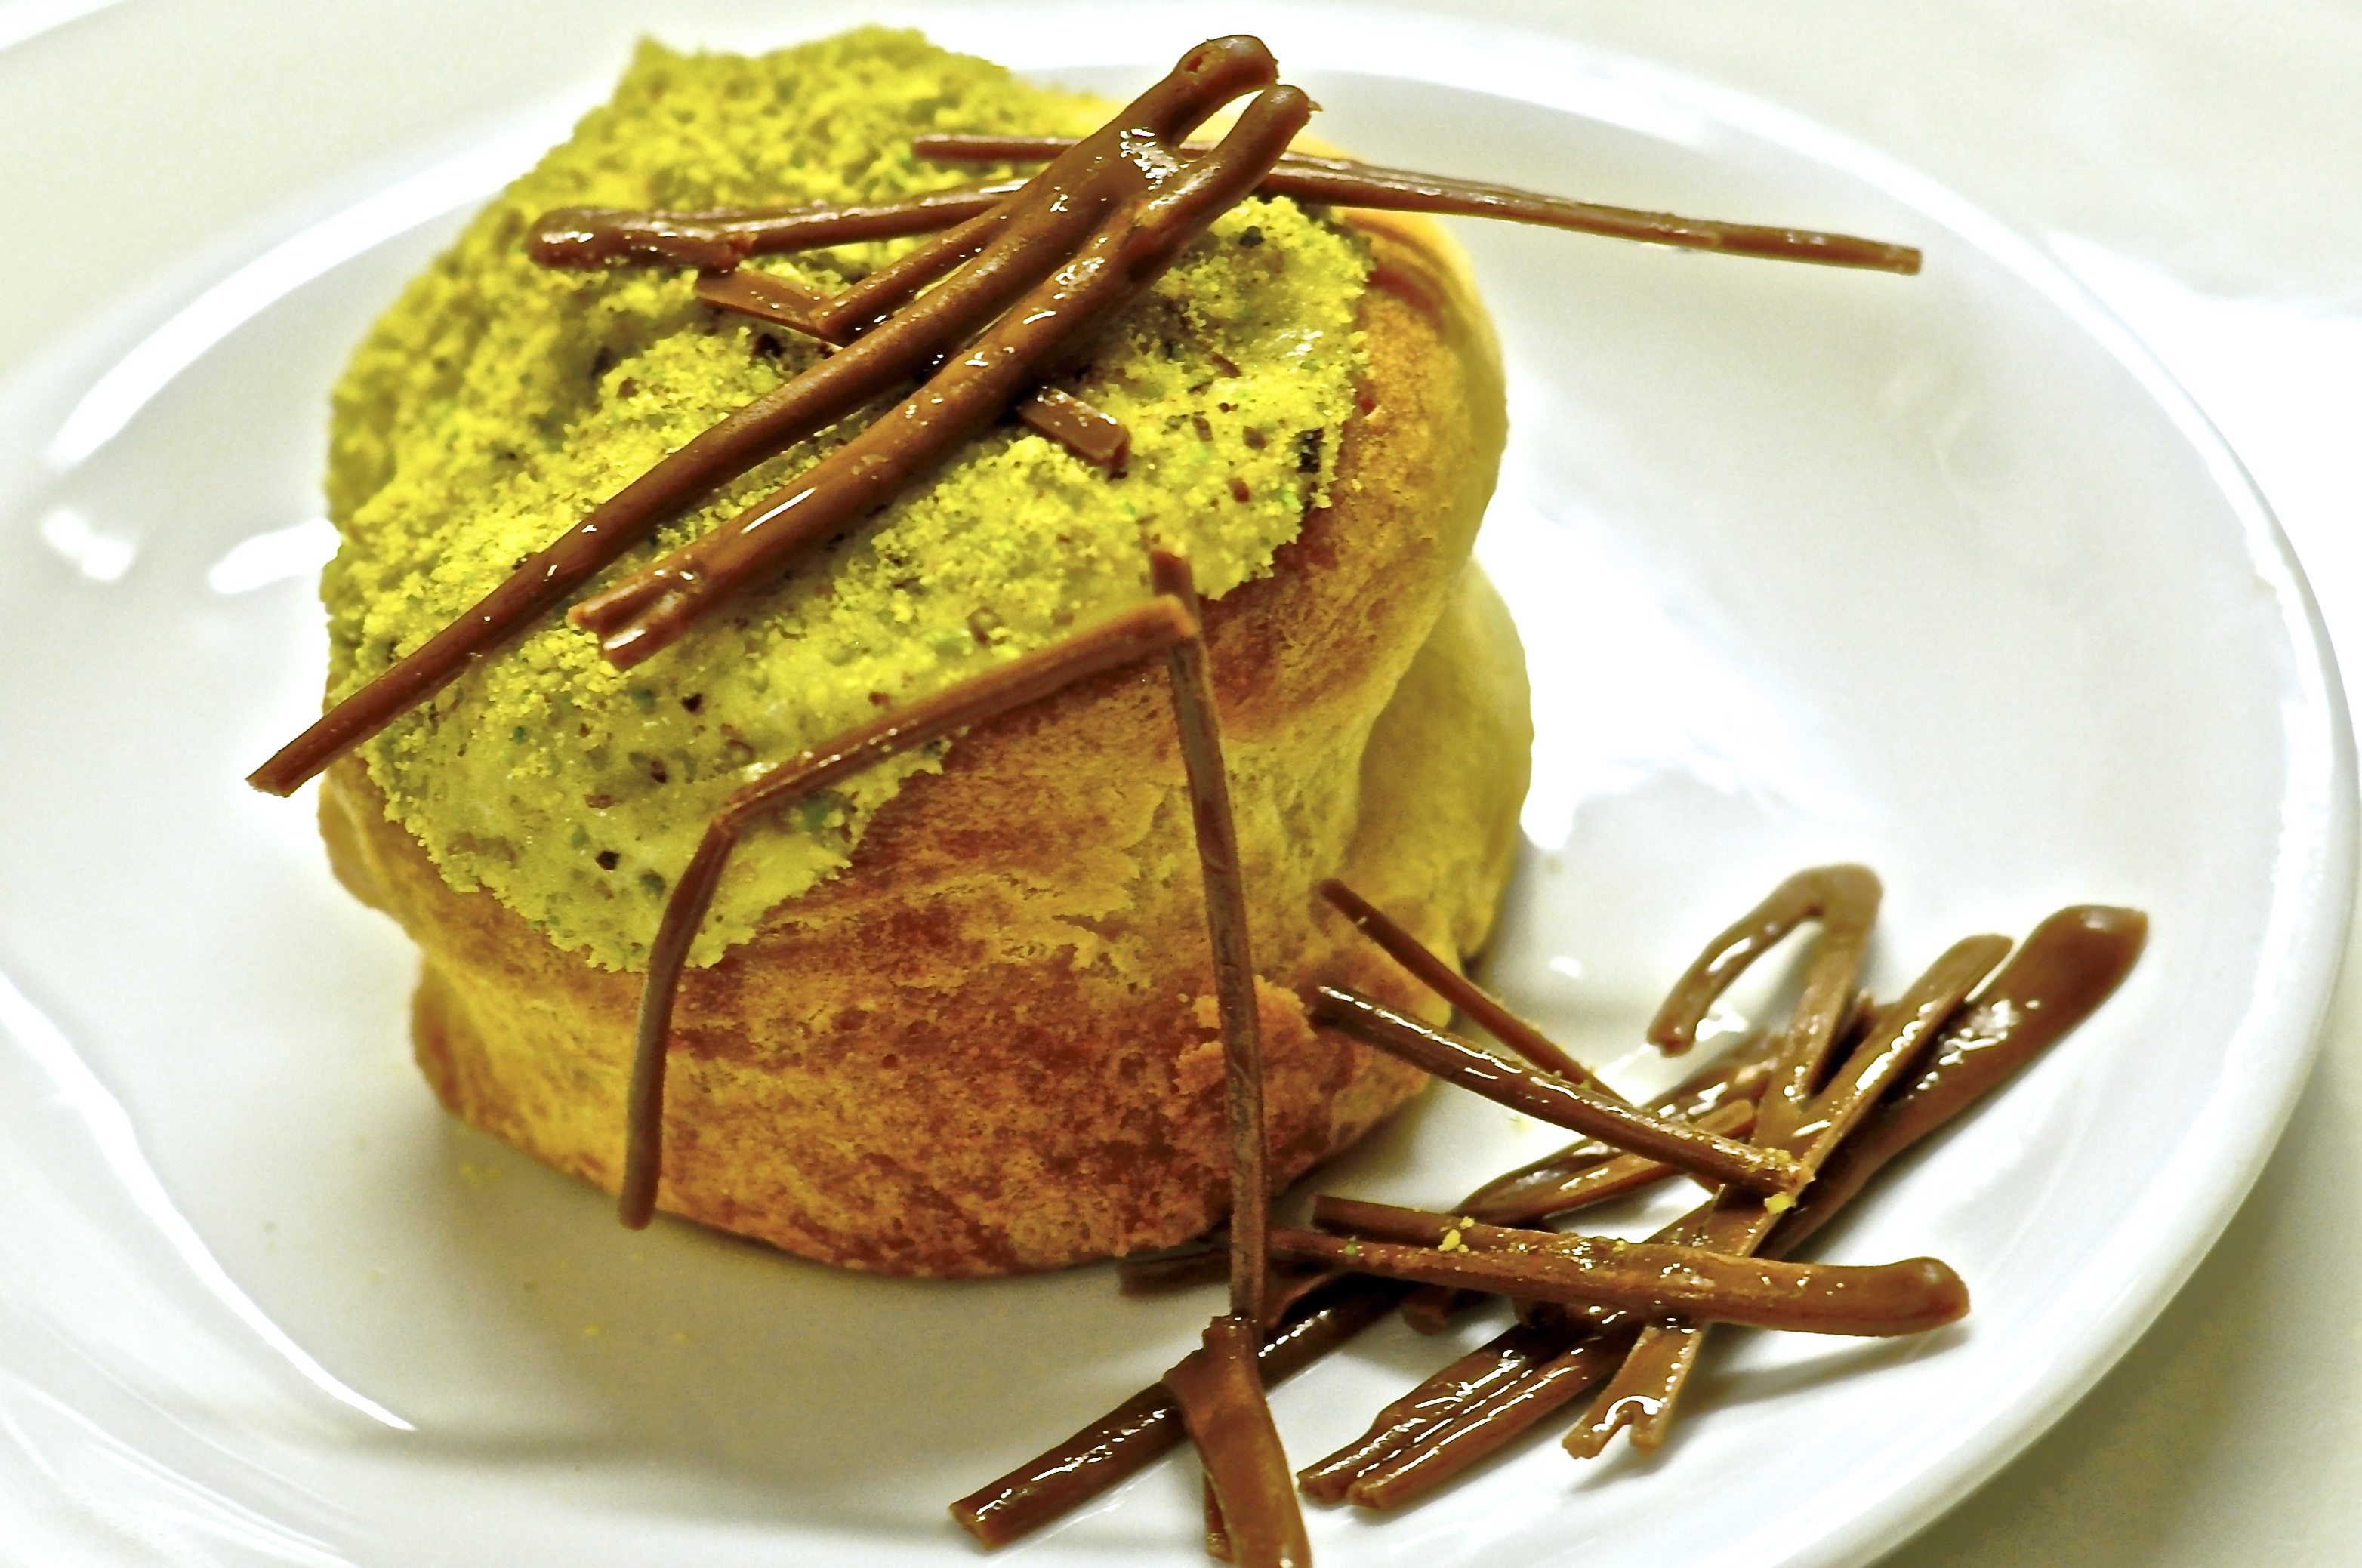
dish, meal, food, produce, kitchen, breakfast, chocolate, dessert, eat, cuisine, cook, sweet dish, nutrition, pistachio, vegetarian food, flavor